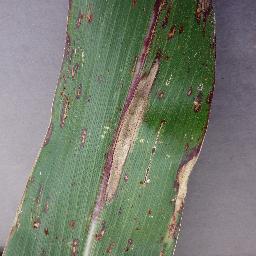
Label: Corn_(Maize)___Northern_Leaf_Blight